Mount Zion

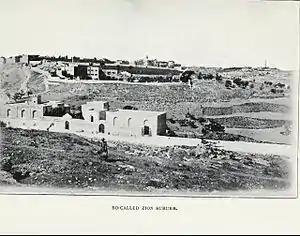

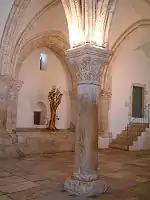
Room of the Last Supper on Mount Zion

At the end of the Roman period, a synagogue was built at the entrance of the structure known as David's Tomb, probably based on the belief that David brought the Ark of the Covenant here from Beit Shemesh and Kiryat Ye'arim before the construction of the Temple.